Urban geography

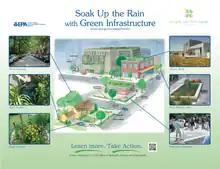
A poster from the EPA entitled "Soak Up the Rain with Green Infrastructure." The poster depicts various green infrastructure that can be effective in preventing floods.

Urban geography is the subdiscipline of geography that derives from a study of cities and urban processes. Urban geographers and urbanists examine various aspects of urban life and the built environment. Scholars, activists, and the public have participated in, studied, and critiqued flows of economic and natural resources, human and non-human bodies, patterns of development and infrastructure, political and institutional activities, governance, decay and renewal, and notions of socio-spatial inclusions, exclusions, and everyday life. Urban geography includes different other fields in geography such as the physical, social, and economic aspects of urban geography. The physical geography of urban environments is essential to understand why a town is placed in a specific area, and how the conditions in the environment play an important role with regards to whether or not the city successfully develops. Social geography examines societal and cultural values, diversity, and other conditions that relate to people in the cities. Economic geography is important to examine the economic and job flow within the urban population. These various aspects involved in studying urban geography are necessary to better understand the layout and planning involved in the development of urban environments worldwide.